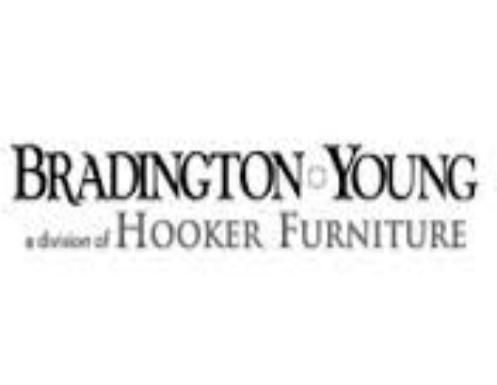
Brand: Braddington Young
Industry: Necessities